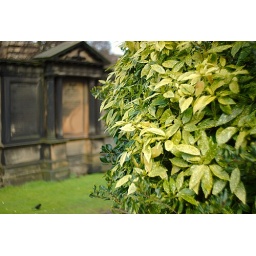
a tree and gravestone under castle